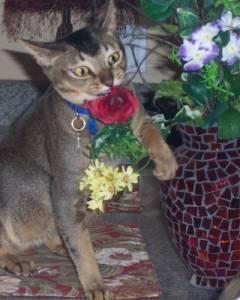
Abyssinian